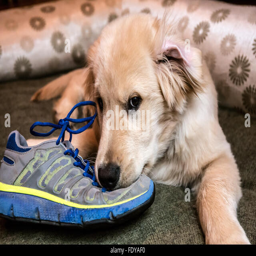
puppy chewing on an old shoe